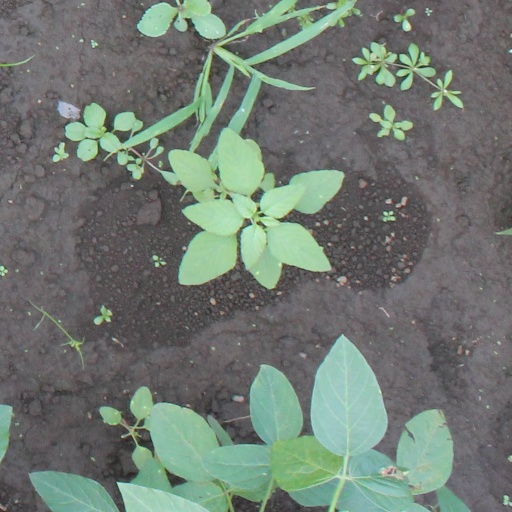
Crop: soybean